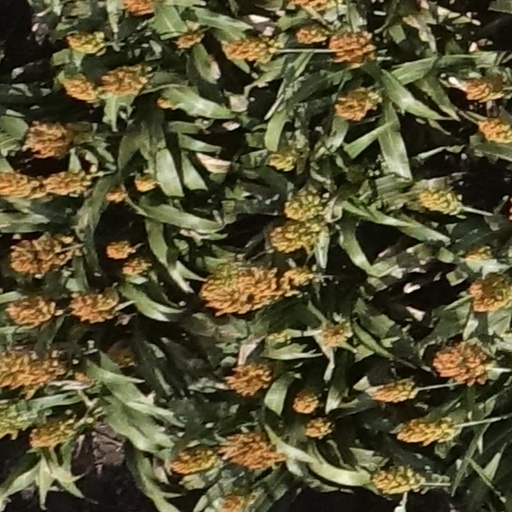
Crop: sorghum